Adrien Barthe

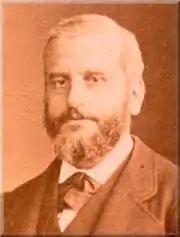

Born in Bayonne, Barthe studied music under Aimé Leborne at the Paris Conservatory. An early composition, "Francesca de Rimini", was lauded by the Rome Institute, and his subsequent cantatas "Judith" and "Don Carlos" were well received. Performances of "Aubade" in 1893 by conductor Paul Taffanel were popular with audiences to the extent that Taffanel published praise of Barthe: "your delightful work earned us our first success". Moving from composition to theatre work, Barthe's "La Fiancée d'Abydos" appeared on stage in Paris and Rome, starring Jean-Vital Jammes, however, flaws in the composition persuaded Barthe to retire shortly after December 1865, becoming a teacher.